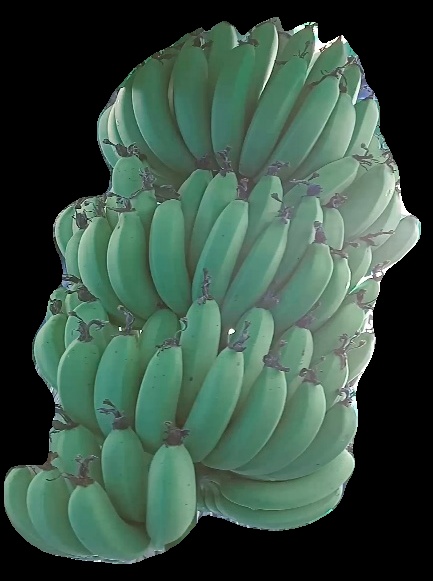
Variety: pachbale
Grade: grade1